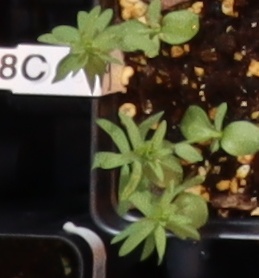
Label: Flax